Backbone Flute

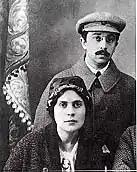
Lilya and Osip Briks

In July 1915 Mayakovsky for the first time met husband and wife Osip and Lilya Briks at their dacha in Malakhovka nearby Moscow. Soon the latter's sister Elsa invited him to the Briks' Petrograd flat. There Mayakovsky recited the yet unpublished poem "A Cloud in Trousers" and announced it as dedicated to the hostess. "That was the happiest day in my life," he wrote in his autobiography "I, Myself" years later.